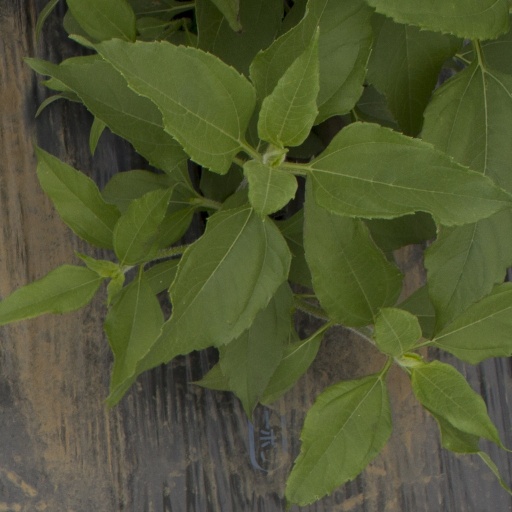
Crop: Jerusalem artichoke